2001 insurgency in Macedonia

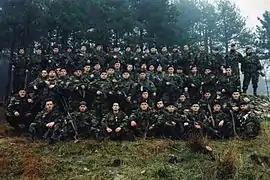
A detachment of the Macedonian Special Police Unit for Fast Interventions near Kumanovo, 2001

After five days of guerrilla attacks against government forces in and around Tetovo, on 18 March 2001, the Macedonian government ordered a general mobilization of reservists to execute a wider counter-attack against the National Liberation Army's positions in the hills around Tetovo.